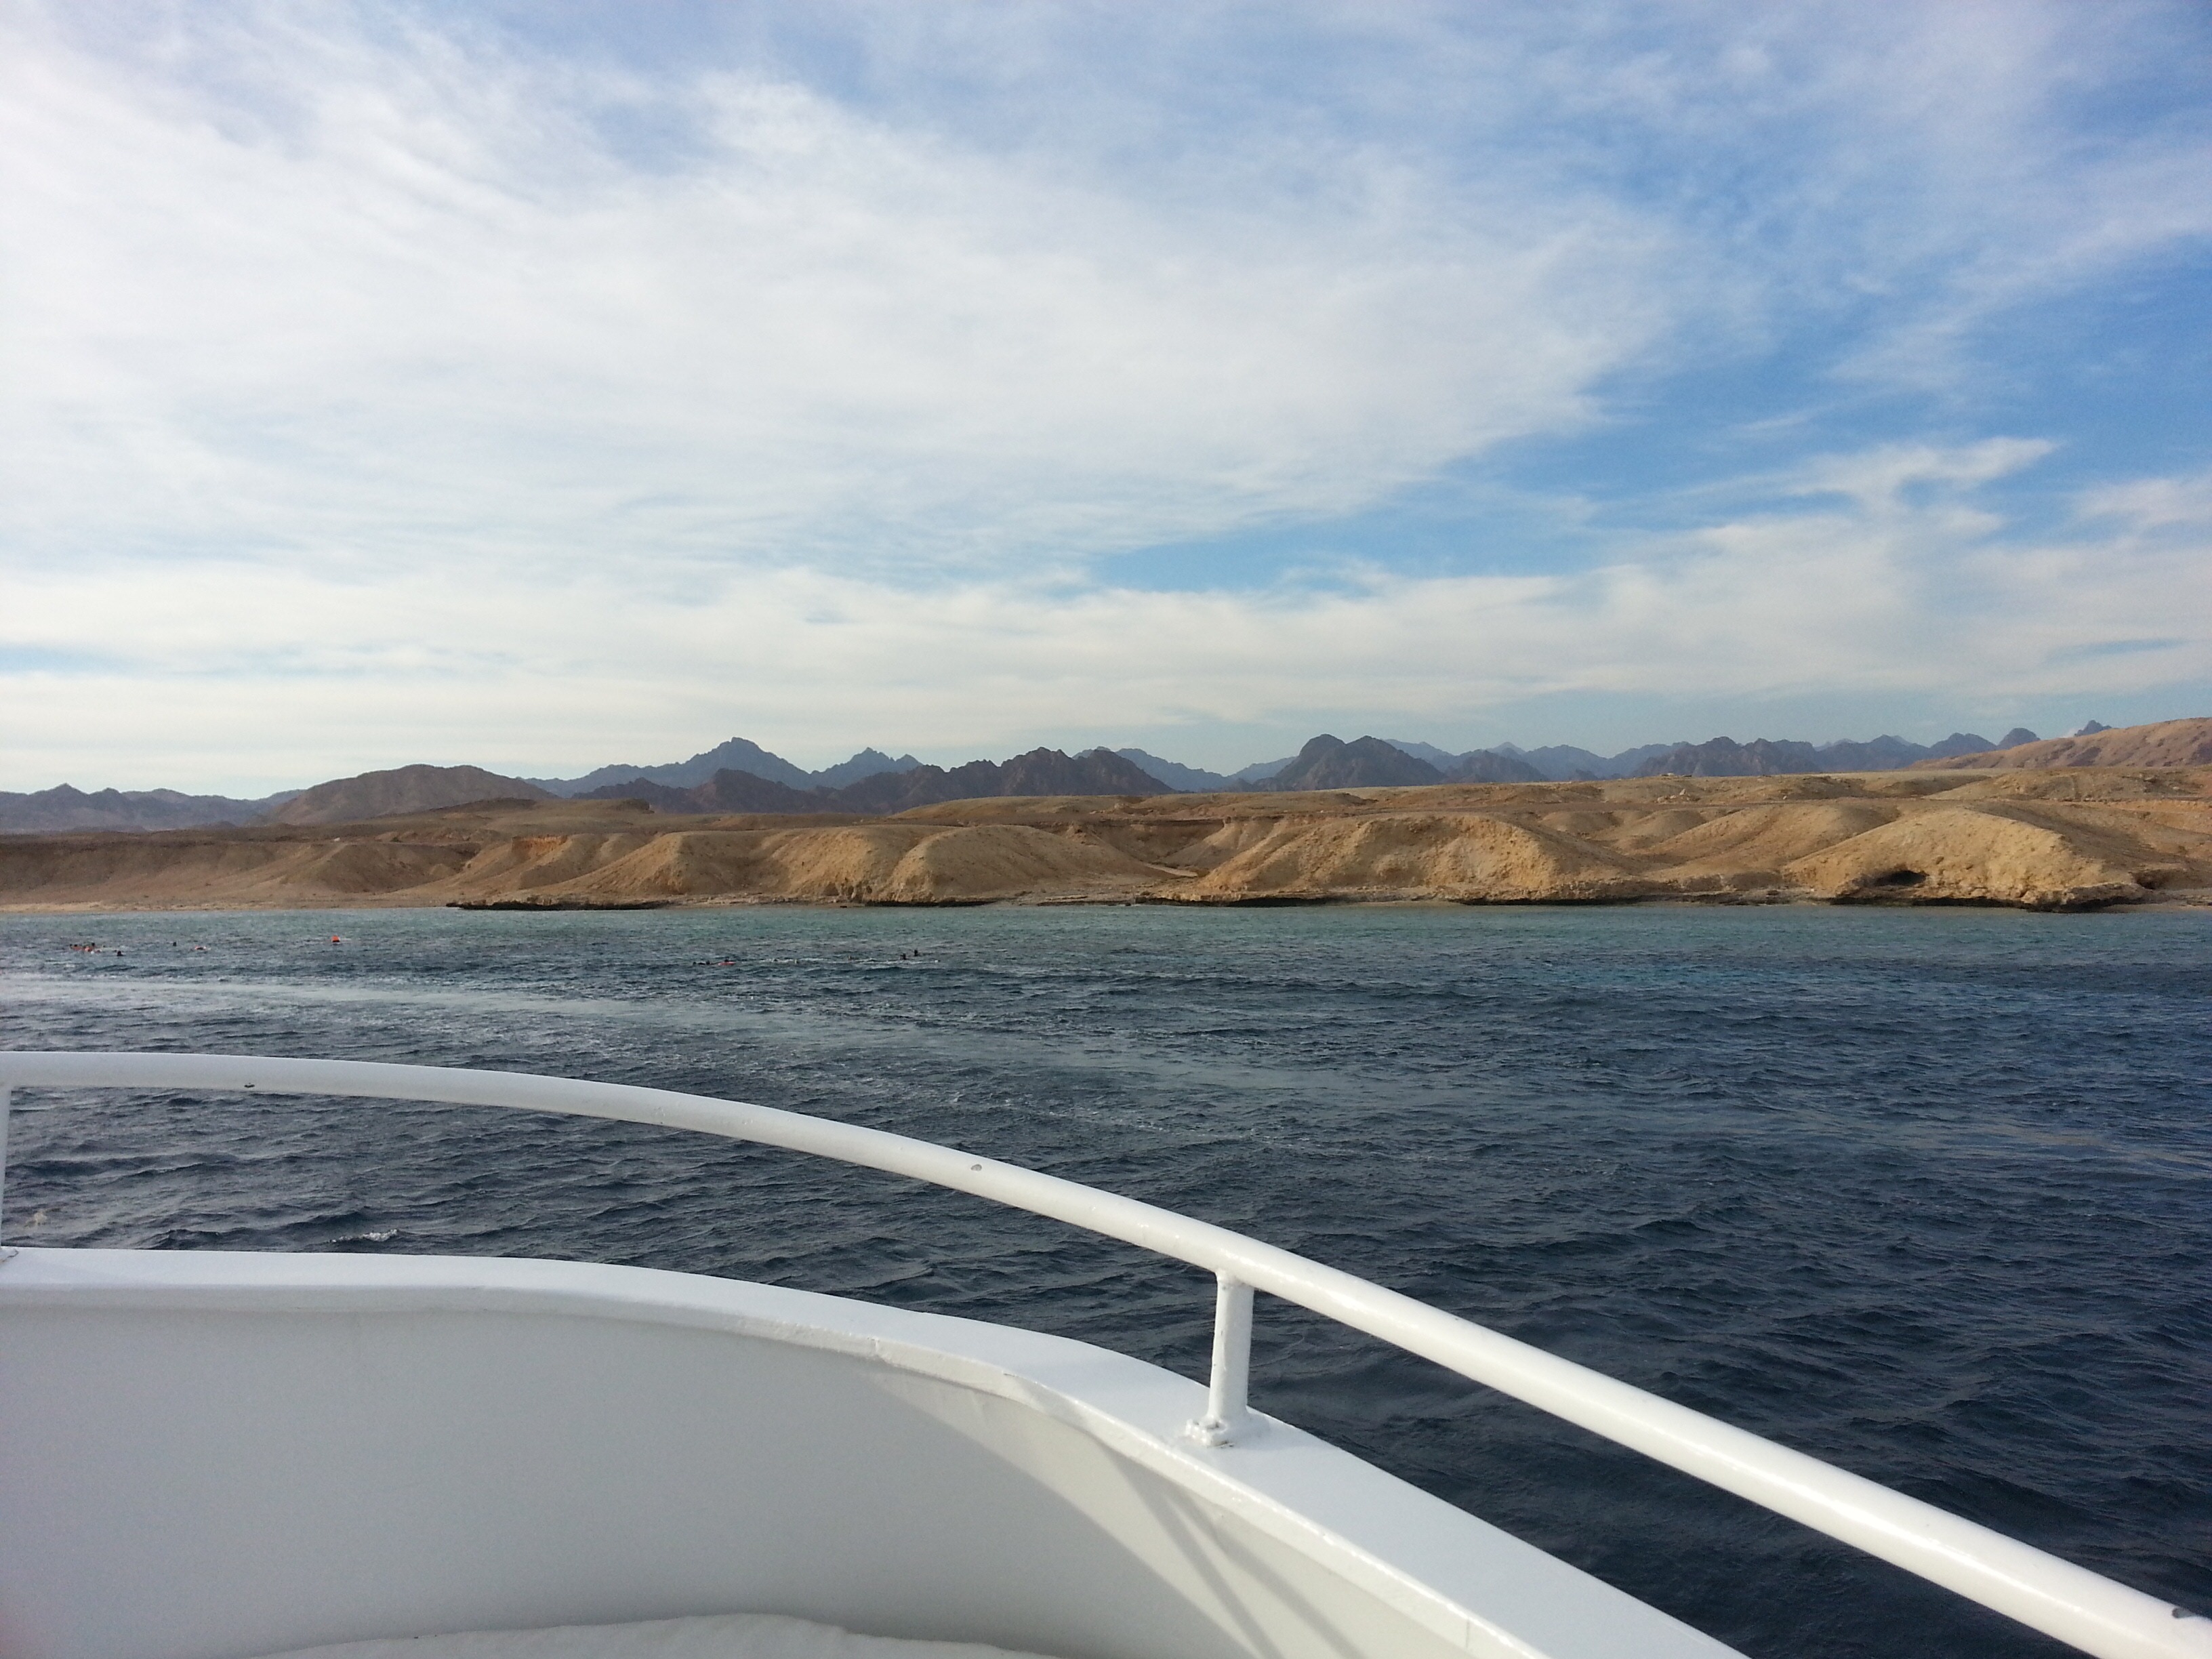
beach, landscape, sea, coast, nature, outdoor, wilderness, boat, view, land, ship, wild, environment, vehicle, scenic, sailing, yacht, natural, scenery, bay, egypt, boating, channel, watercraft, loch, ecosystem, passenger ship